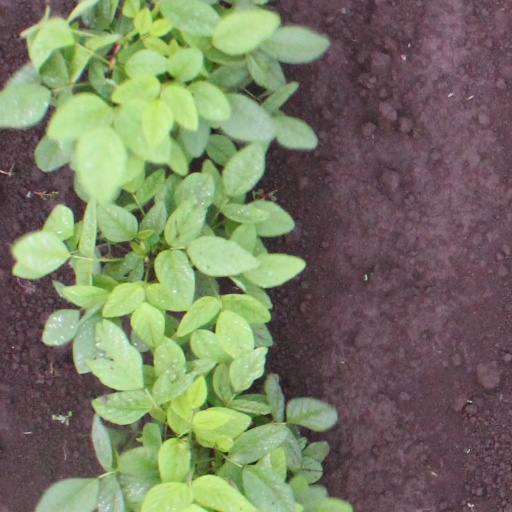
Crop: soybean